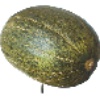
Label: Melon Piel de Sapo 1